Ranunculus biternatus

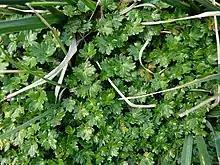
Leaves

"Ranunculus biternatus" grows as a forb. The leaves are mid to dark green, with at least three leaflets, each up to across. The flowers are yellow. The red or purple fruits resemble raspberries and are edible.